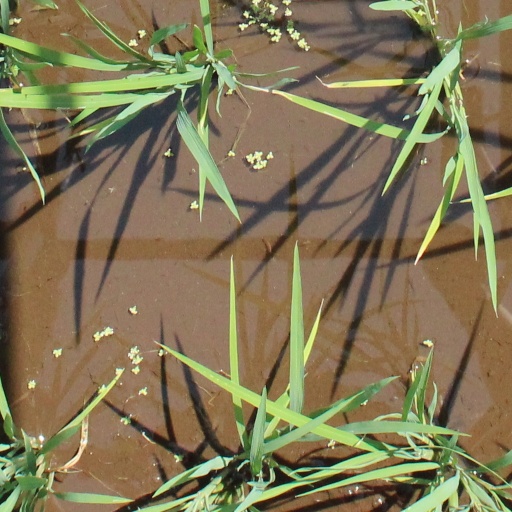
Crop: rice